Alex Martínez (footballer, born 1991)

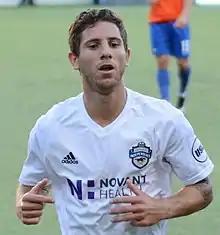
Martínez with Charlotte Independence in 2017

Alex Martínez Beltrán (born August 25, 1991) is a former Uruguayan professional footballer. Currently he serves as an assistant coach for D.C. United of Major League Soccer.